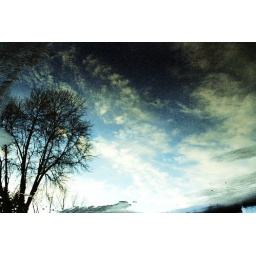
This is a reflection. The water was left over on the road after rain.